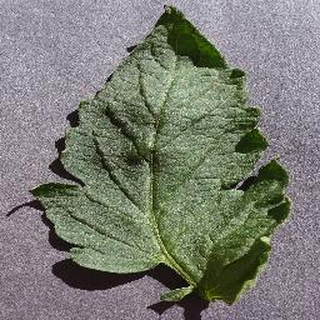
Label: healthy_tomato